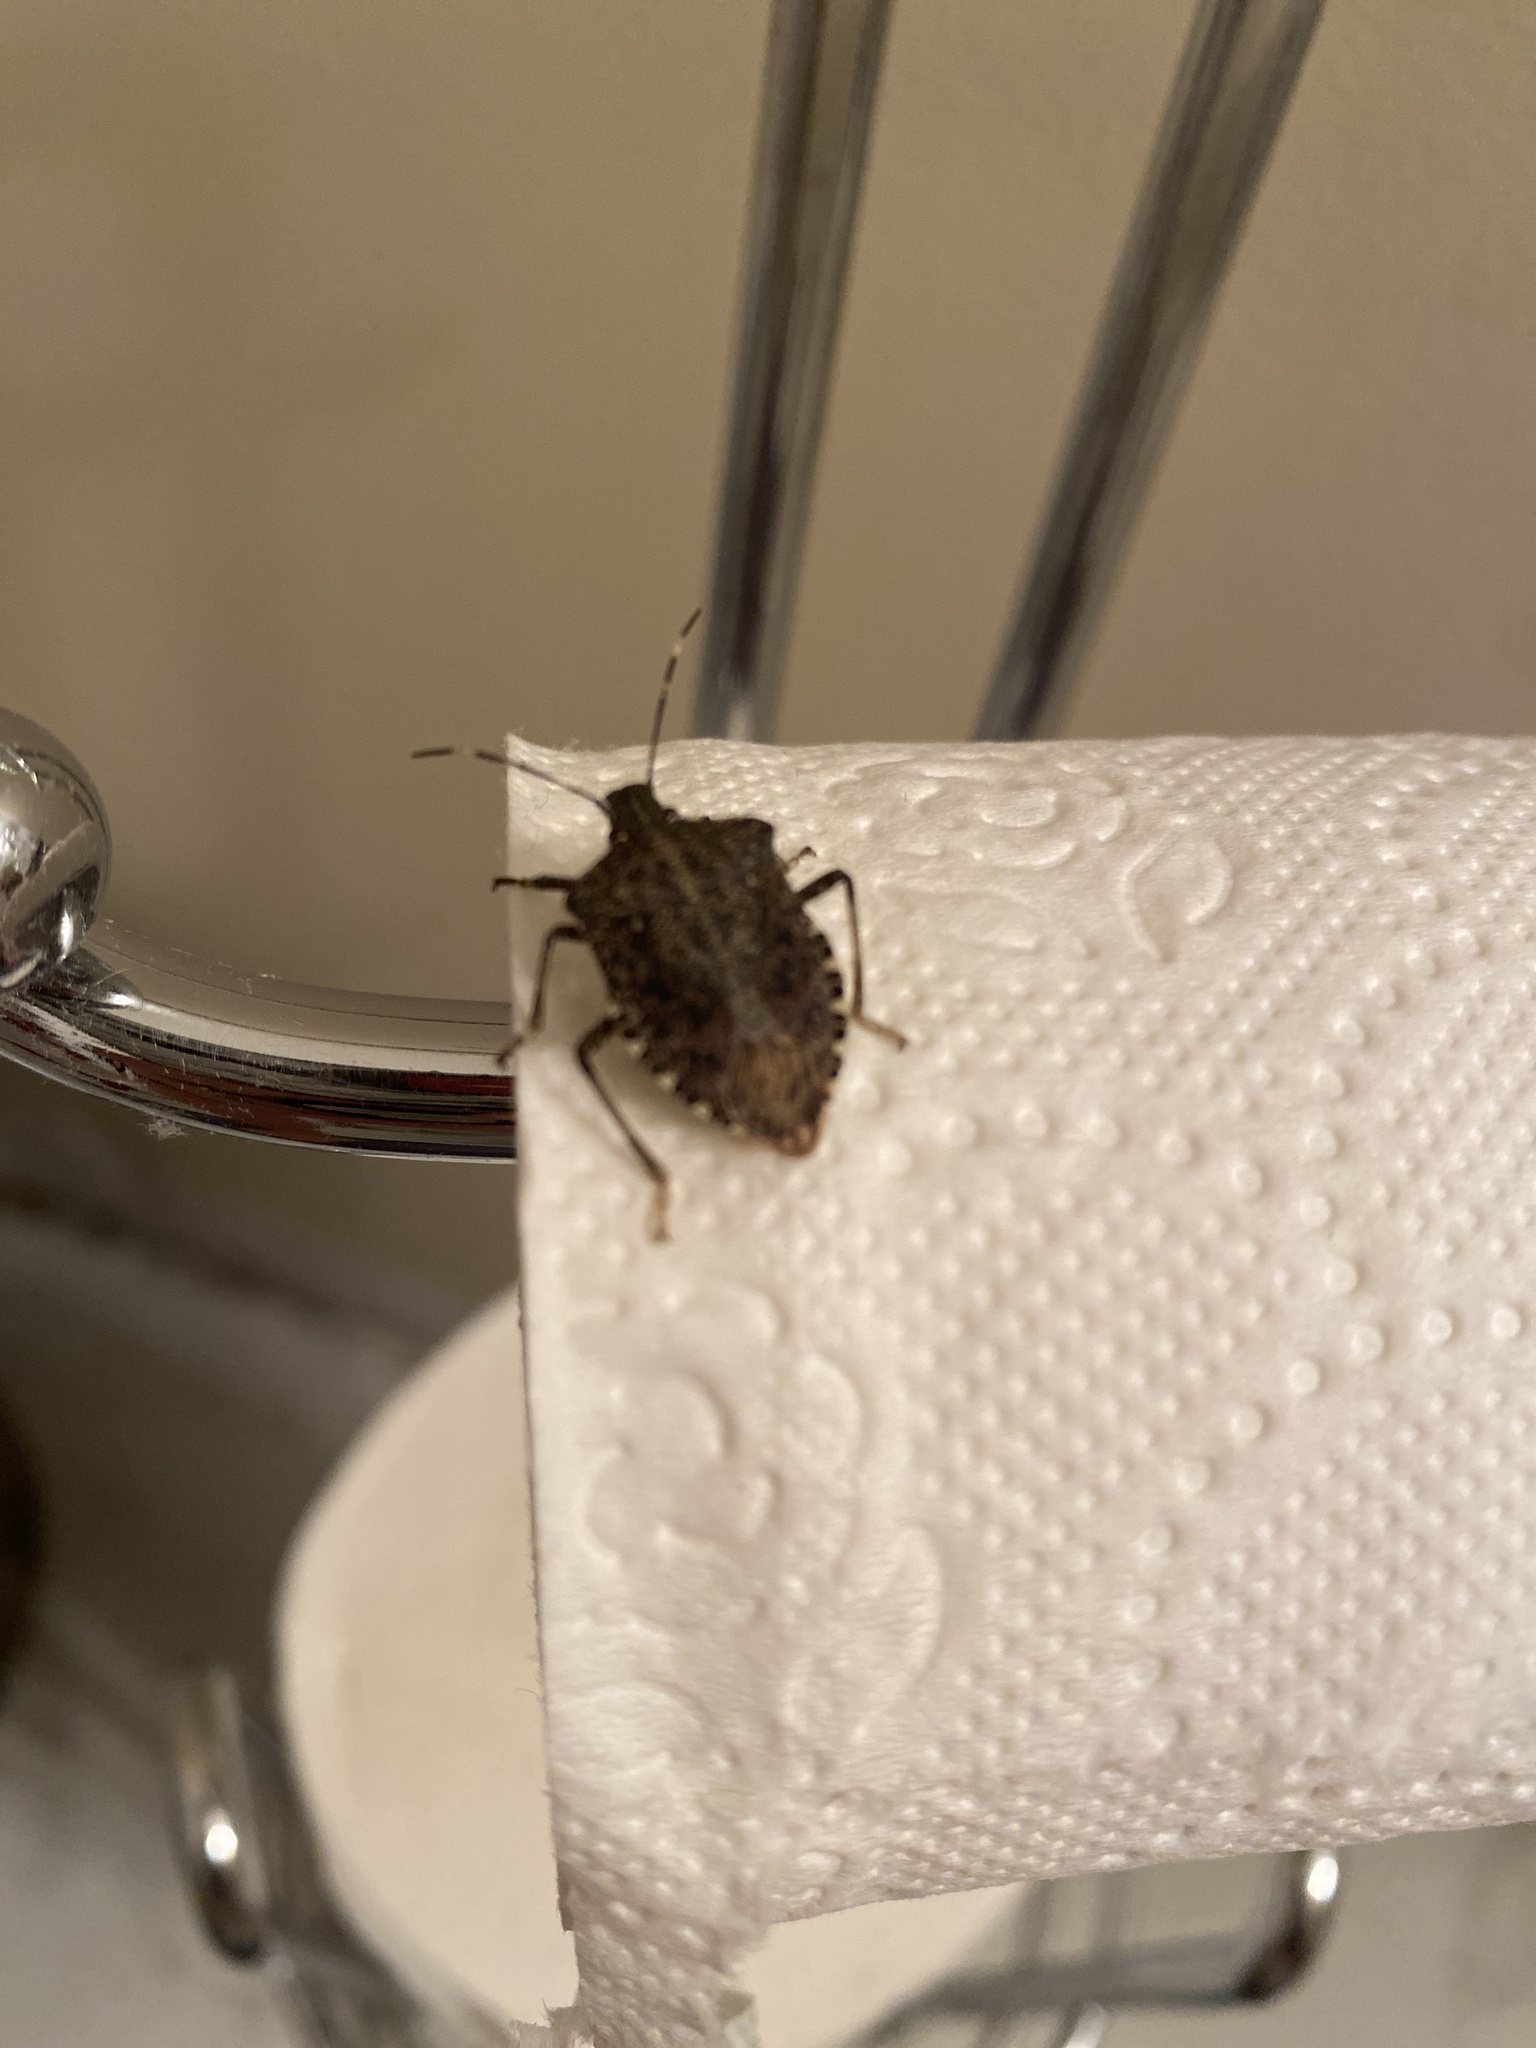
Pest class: stink_bug